Caloocan

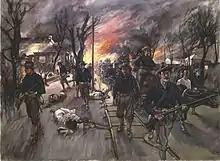
The ammunition train and reserves of the 20th Kansas Volunteers, Col. Frederick R. Funston, marching through Caloocan at night after the battle of February 10.

Originally, Caloocan was the area where the old town of Tondo and Tambobong met, located along the shores of Dagat-Dagatan, a crescent-shaped inland lagoon to the west. The settlement along the shore was called "Aromahan", or "Espina" to the Spaniards, and was separated from Manila Bay by a narrow ridge from Tondo towards an opening in Kinabutasan leading to the sea.